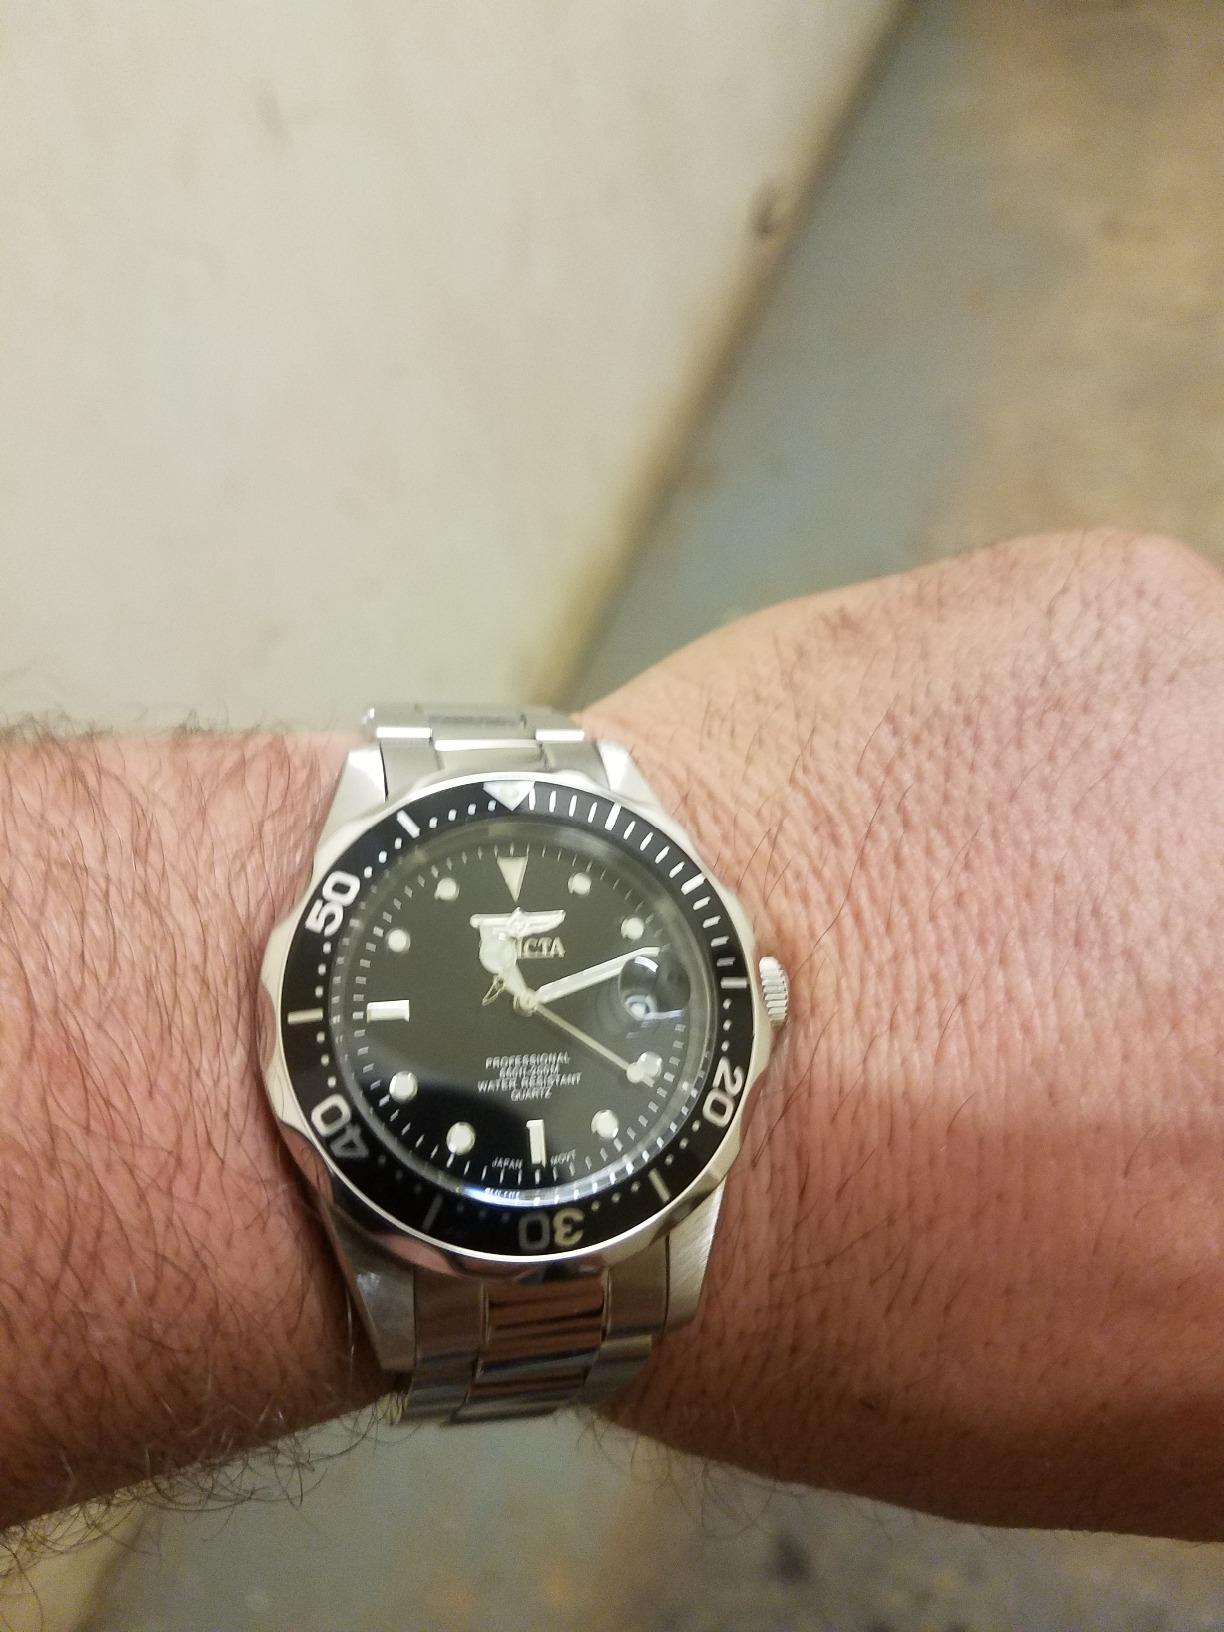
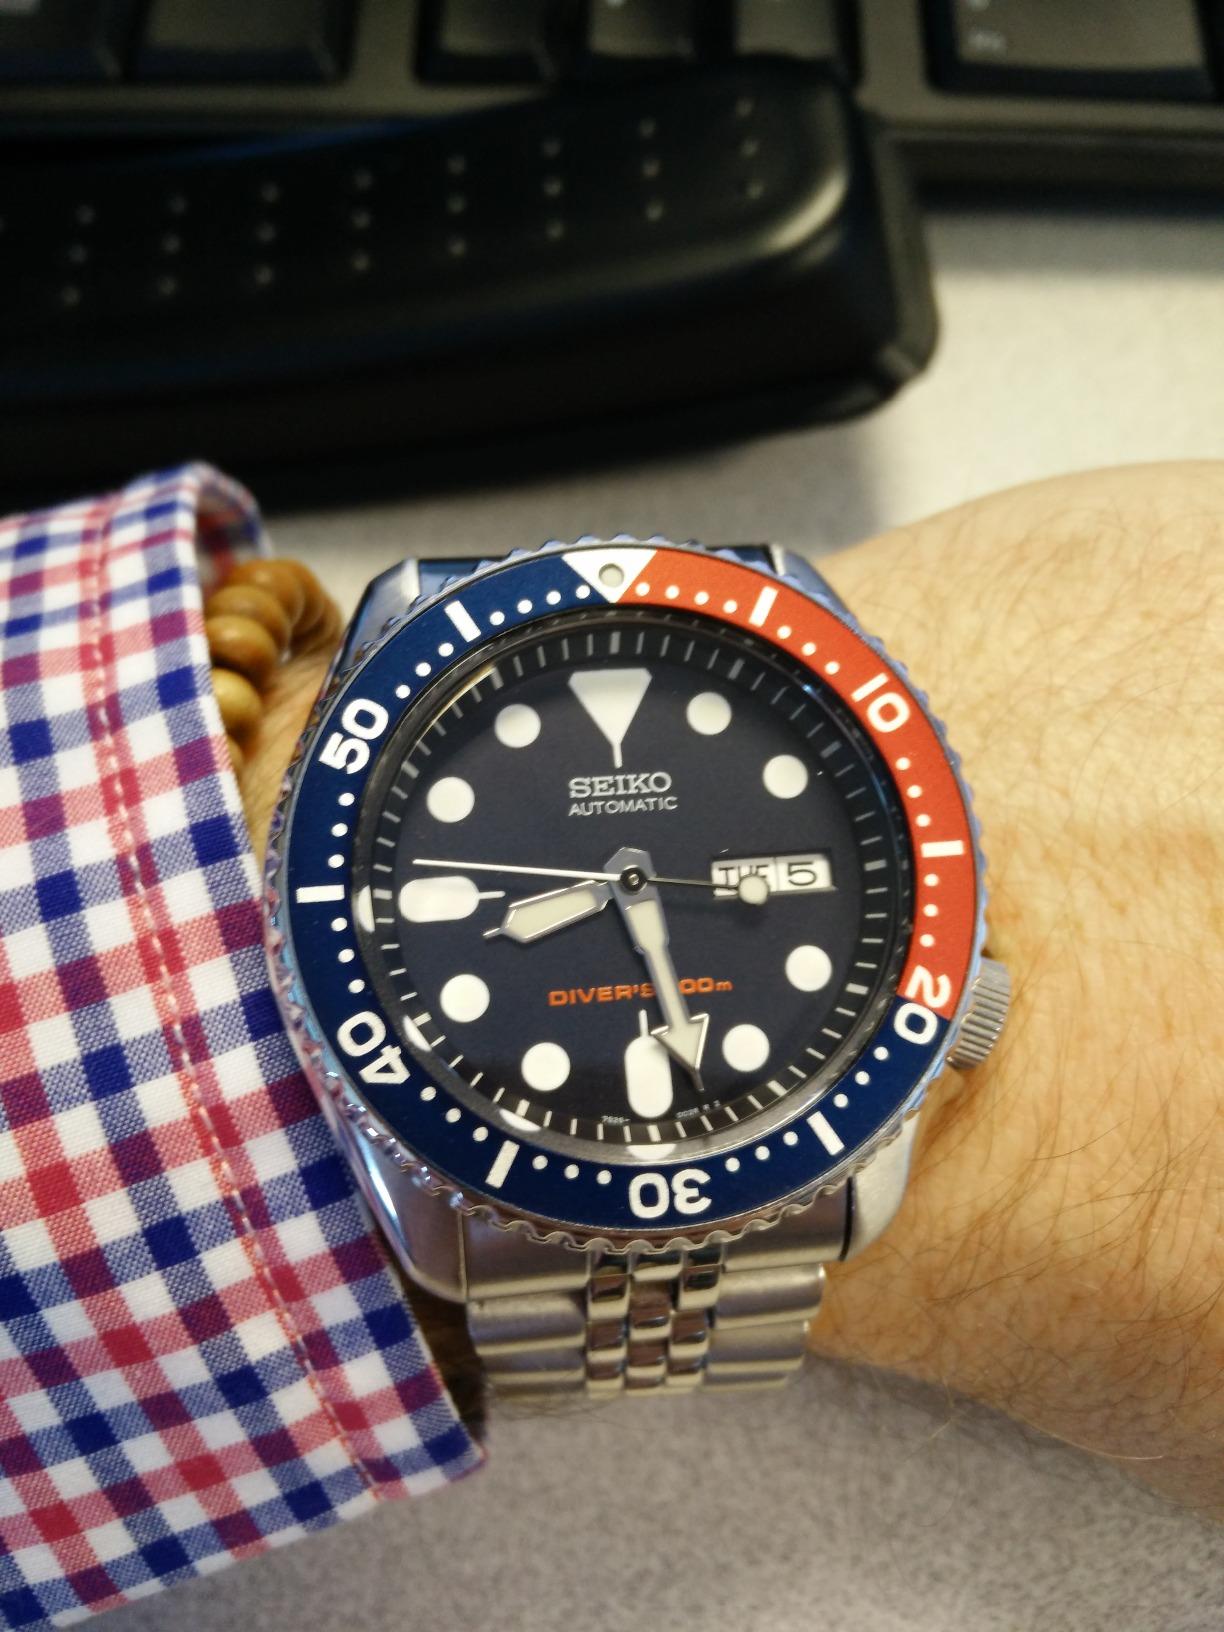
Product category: accessories_watch
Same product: no